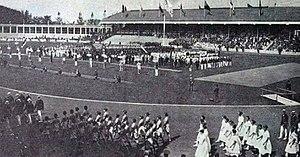
La cérémonie d'ouverture des JO de 1920 à Anvers.
Les Jeux olympiques de 1920, Jeux de la VIIᵉ olympiade de l'ère moderne, ont été célébrés à Anvers, en Belgique, du 14 août au 12 septembre 1920. Les jeux précédents prévus à Berlin en 1916 furent annulés en raison de la Première Guerre mondiale.